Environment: real
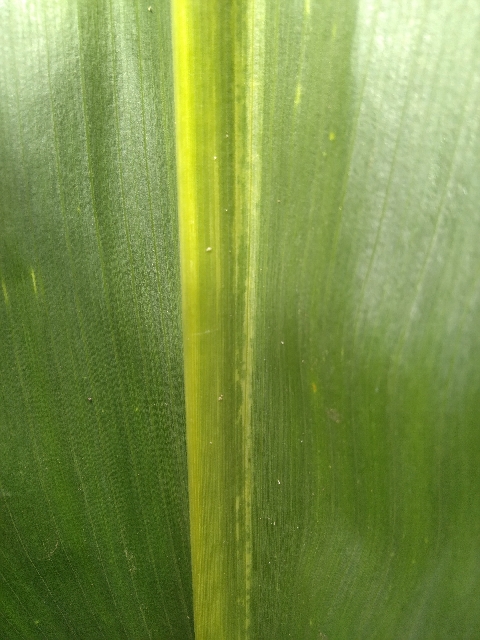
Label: lethal_necrosis